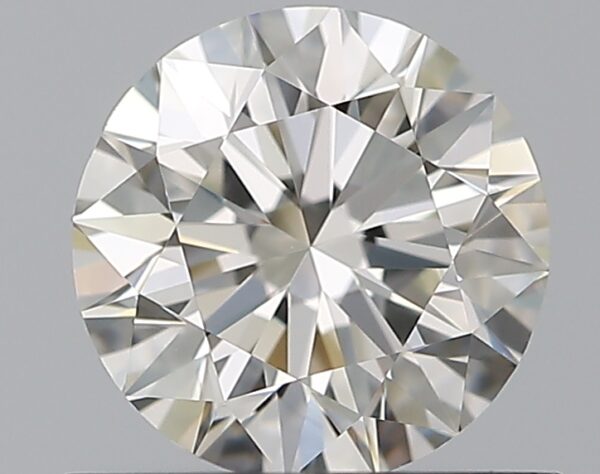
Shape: round
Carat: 0.7
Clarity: VVS1
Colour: I
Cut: EX
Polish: EX
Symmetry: EX
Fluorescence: N
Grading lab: GIA
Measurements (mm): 5.61 x 5.65 x 3.54